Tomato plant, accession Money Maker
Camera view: tilt-top (135 deg); turntable rotation: 180 degrees
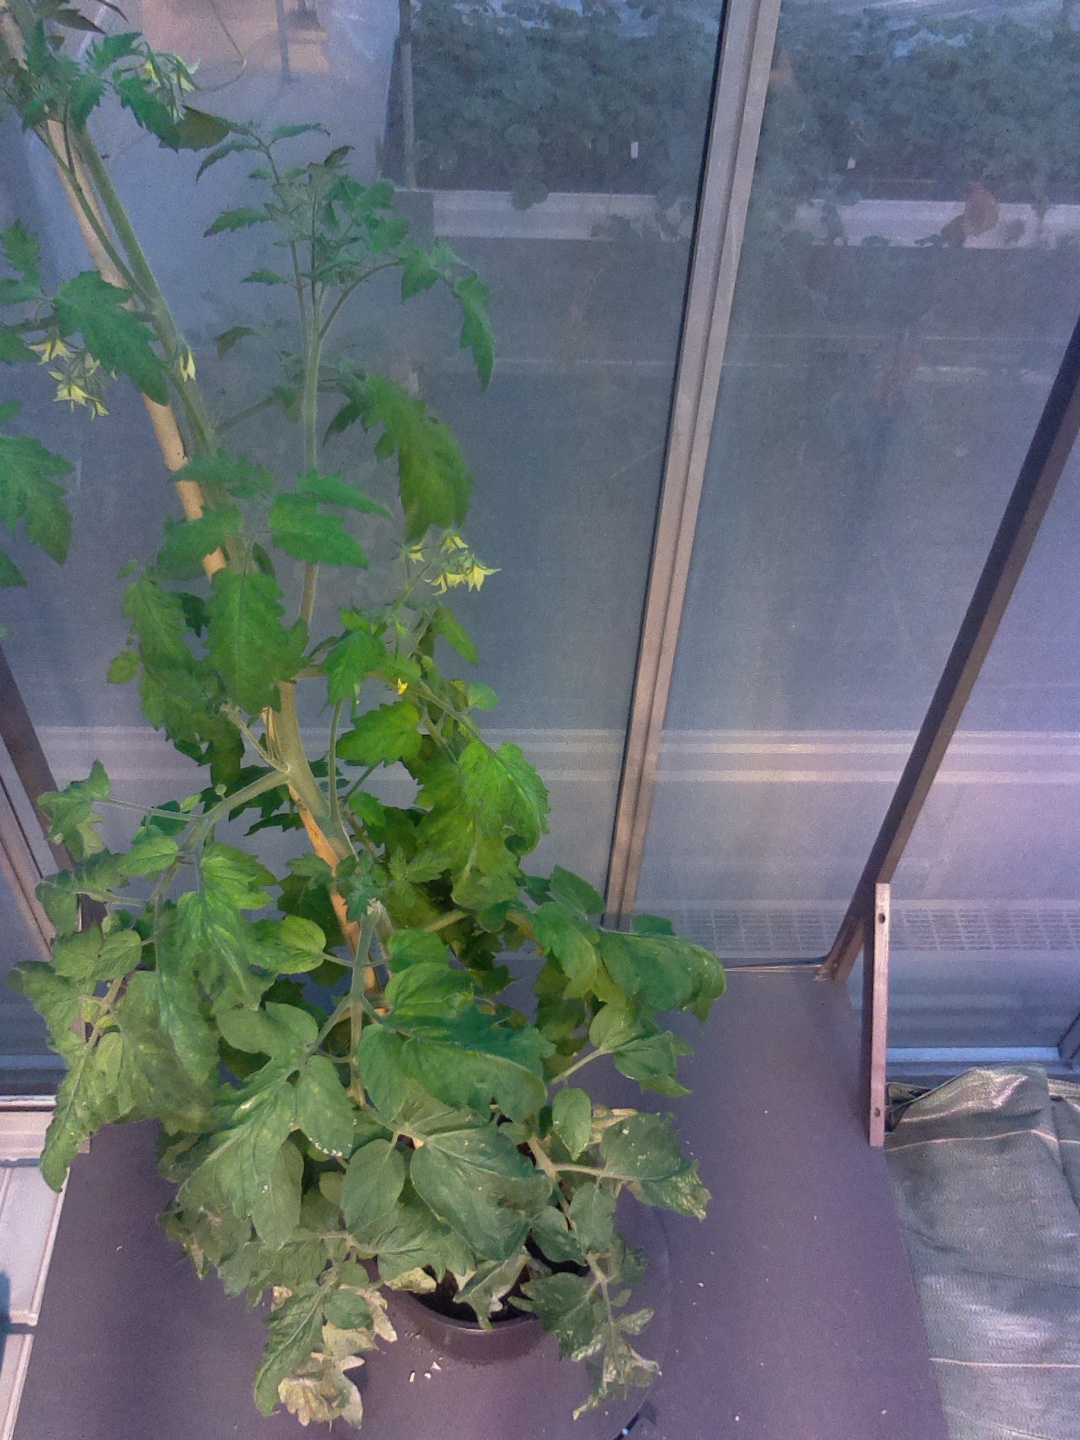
BBCH growth stage 72: 20%-30% of final fruit size